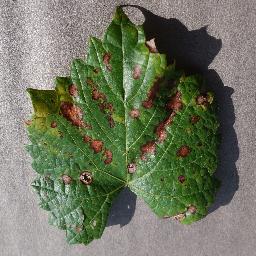
Label: Grape___Esca_(Black_Measles)